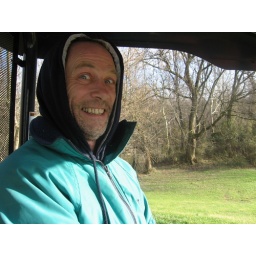
Normally a strictlly off road bike rider I think the cold and mud drove him insane. He's in the Kubota.